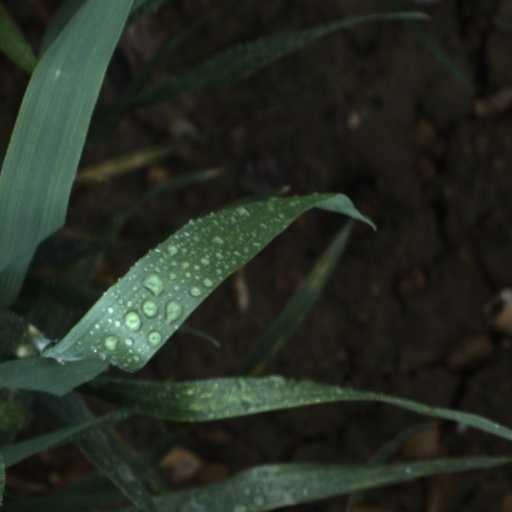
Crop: wheat